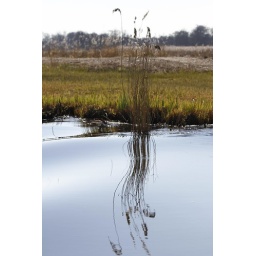
Spiegeling van riet in een golf. Foto door Mark.All my pictures are copyright protected!